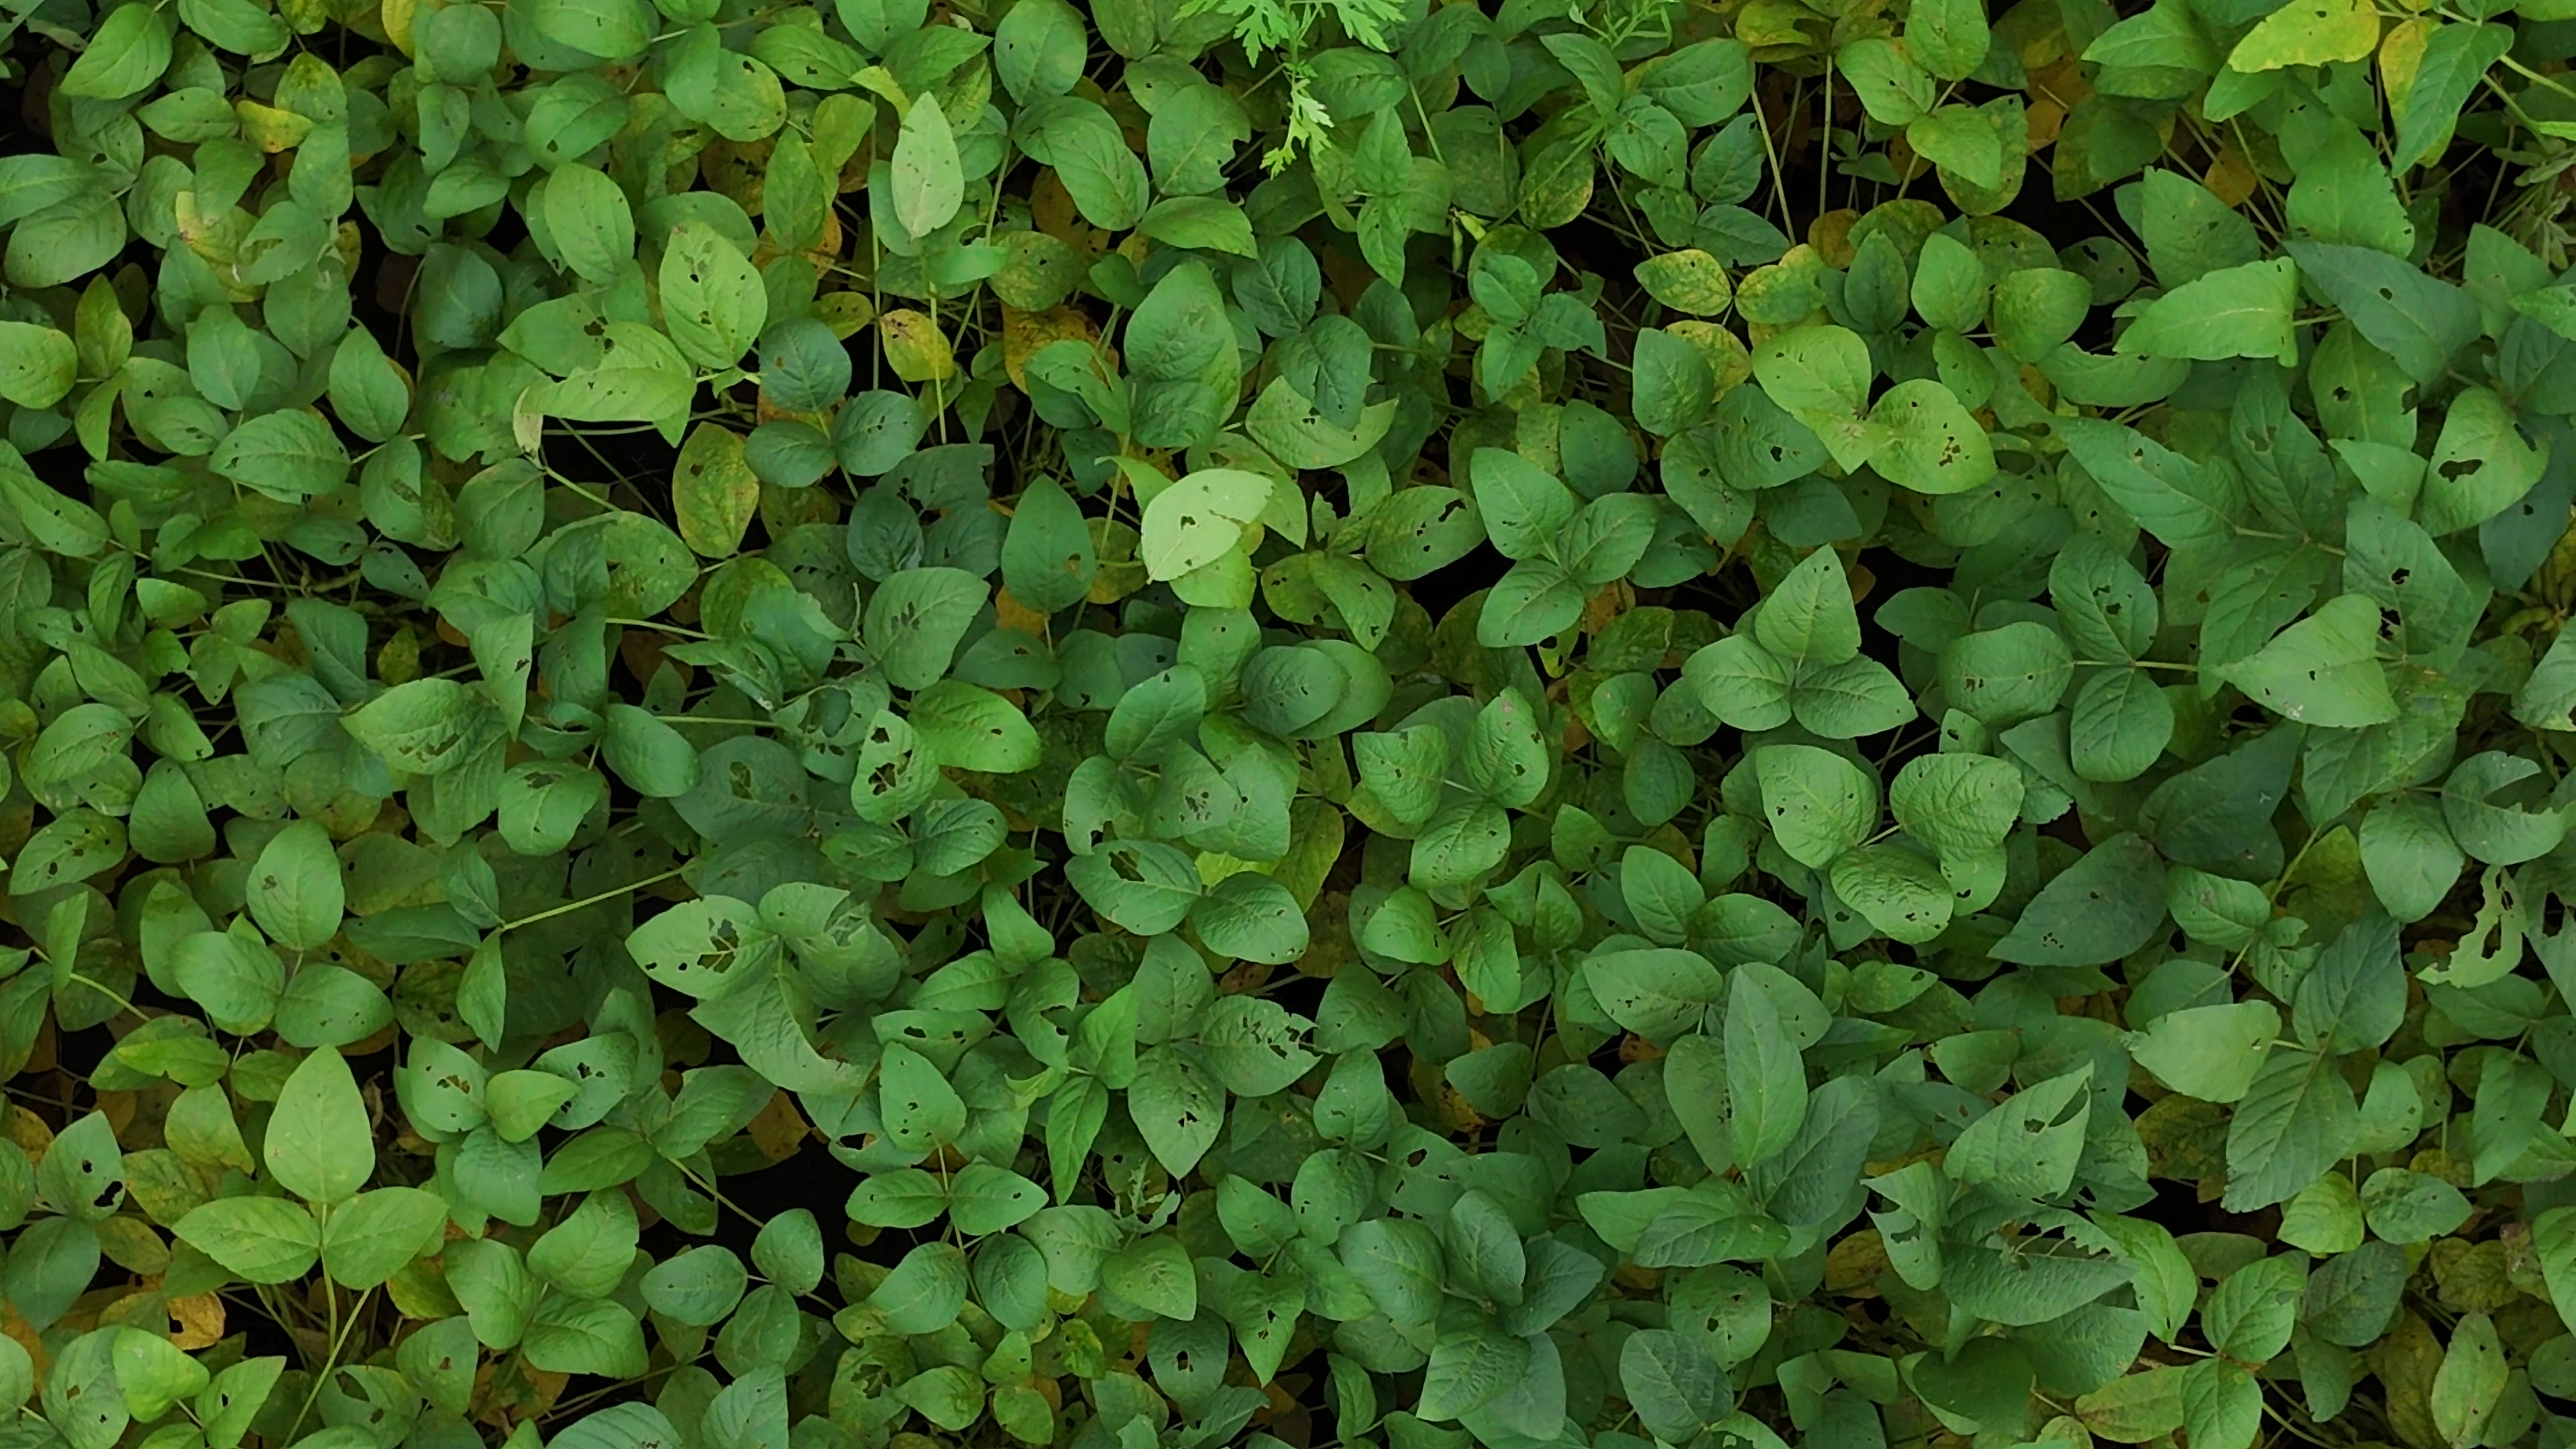
Label: Mosaic